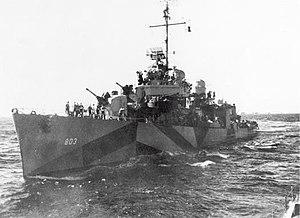
L'USS Little (DD-803) est un destroyer de classe Fletcher en service dans la Marine des États-Unis pendant la Seconde Guerre mondiale. Il est nommé en l'honneur du capitaine George Little.